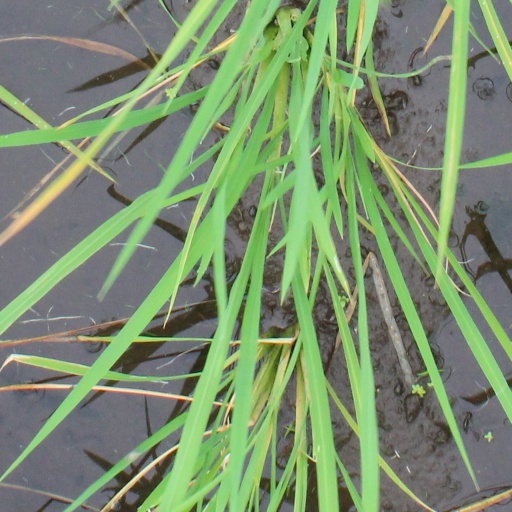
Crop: rice